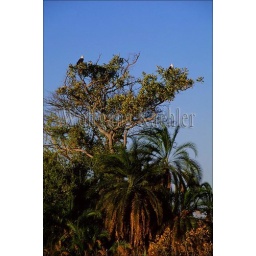
Botswana, okavango delta, near jedibe island, african fish eagles (Haliaeetus vocifer) Perched in tree